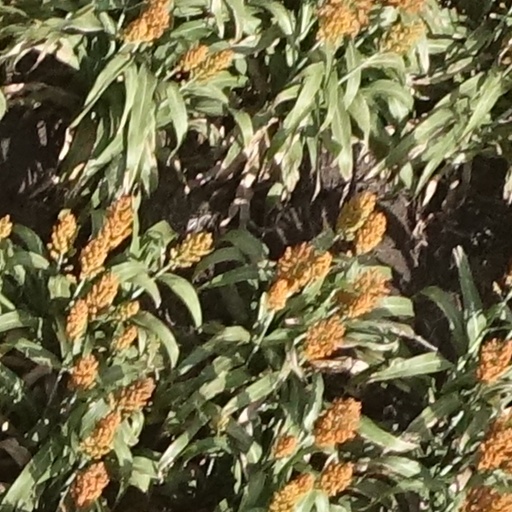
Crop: sorghum